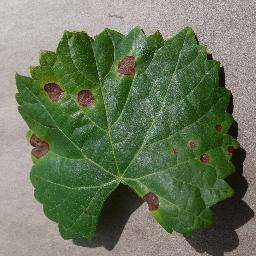
Label: Grape___Black_rot